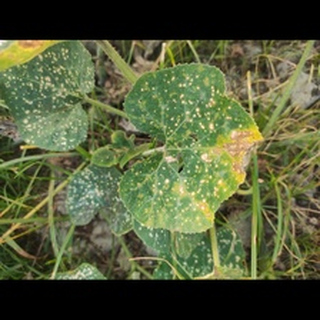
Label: pumpkin_powdery_mildew